Quantico season 2

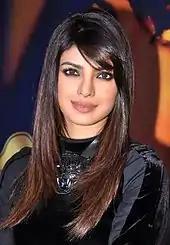
Priyanka Chopra plays the series' protagonist, Alex Parrish.

In March 2016, midway through the first season, American Broadcasting Company (ABC) announced that "Quantico" had been renewed for a second season. Following the season one finale, Joshua Safran told "TV Guide" the storyline of the second season, saying it will focus on the contrasting working ethics of the FBI and the CIA, saying: "The CIA is very much about getting information and figuring things out before they happen and before they grow into something that will be a bigger problem, whereas the FBI is very much about an immediate problem that arises that they need to fix or keep under control. They work together really well and I thought that was something I hadn't really seen before."